Pisco sour

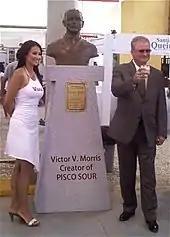
Morris was honored, in 2009, with a bust in Peru

In defense of Morris, journalist Rick Vecchio considers that "even if there was something very similar and pre-existing" to Morris' pisco cocktail, it should not be doubted that he "was the first to serve, promote and perfect what today is known as the Pisco Sour." McDonnell also considers that, regardless of its exact origin, the pisco sour "belongs to Peru." According to culture writer Saxon Baird, a bust in honor of Morris stands in Lima's Santiago de Surco district "as a testament to Morris' contribution to modern Peruvian culture and the country he called home for more than half his life."